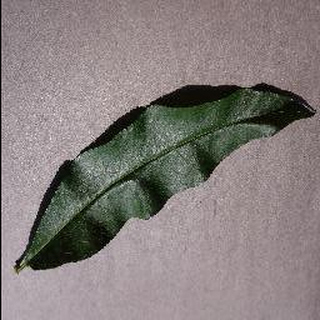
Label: healthy_peach